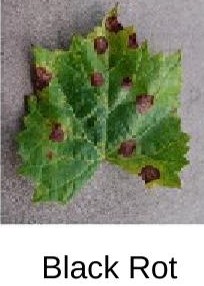
Plant: Grape
Disease: grape black rot